Amphawa Floating Market

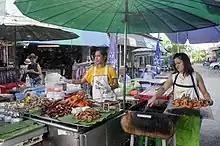
Food stall at Amphawa Floating Market

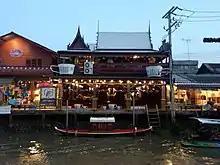

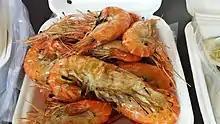

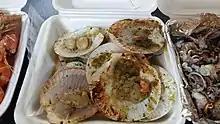

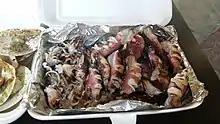

Food is the main reason people from Bangkok visit the Amphawa floating market. The Amphawa floating market has many shop-house eateries and all kinds of tantalizing tastes. Shapes and smells attract such as seafood, boat noodles, Thai desserts, and other items. Grilled seafood is also as popular as boat noodles. After that, there is a Thai dessert for purchase as a sweet treat.